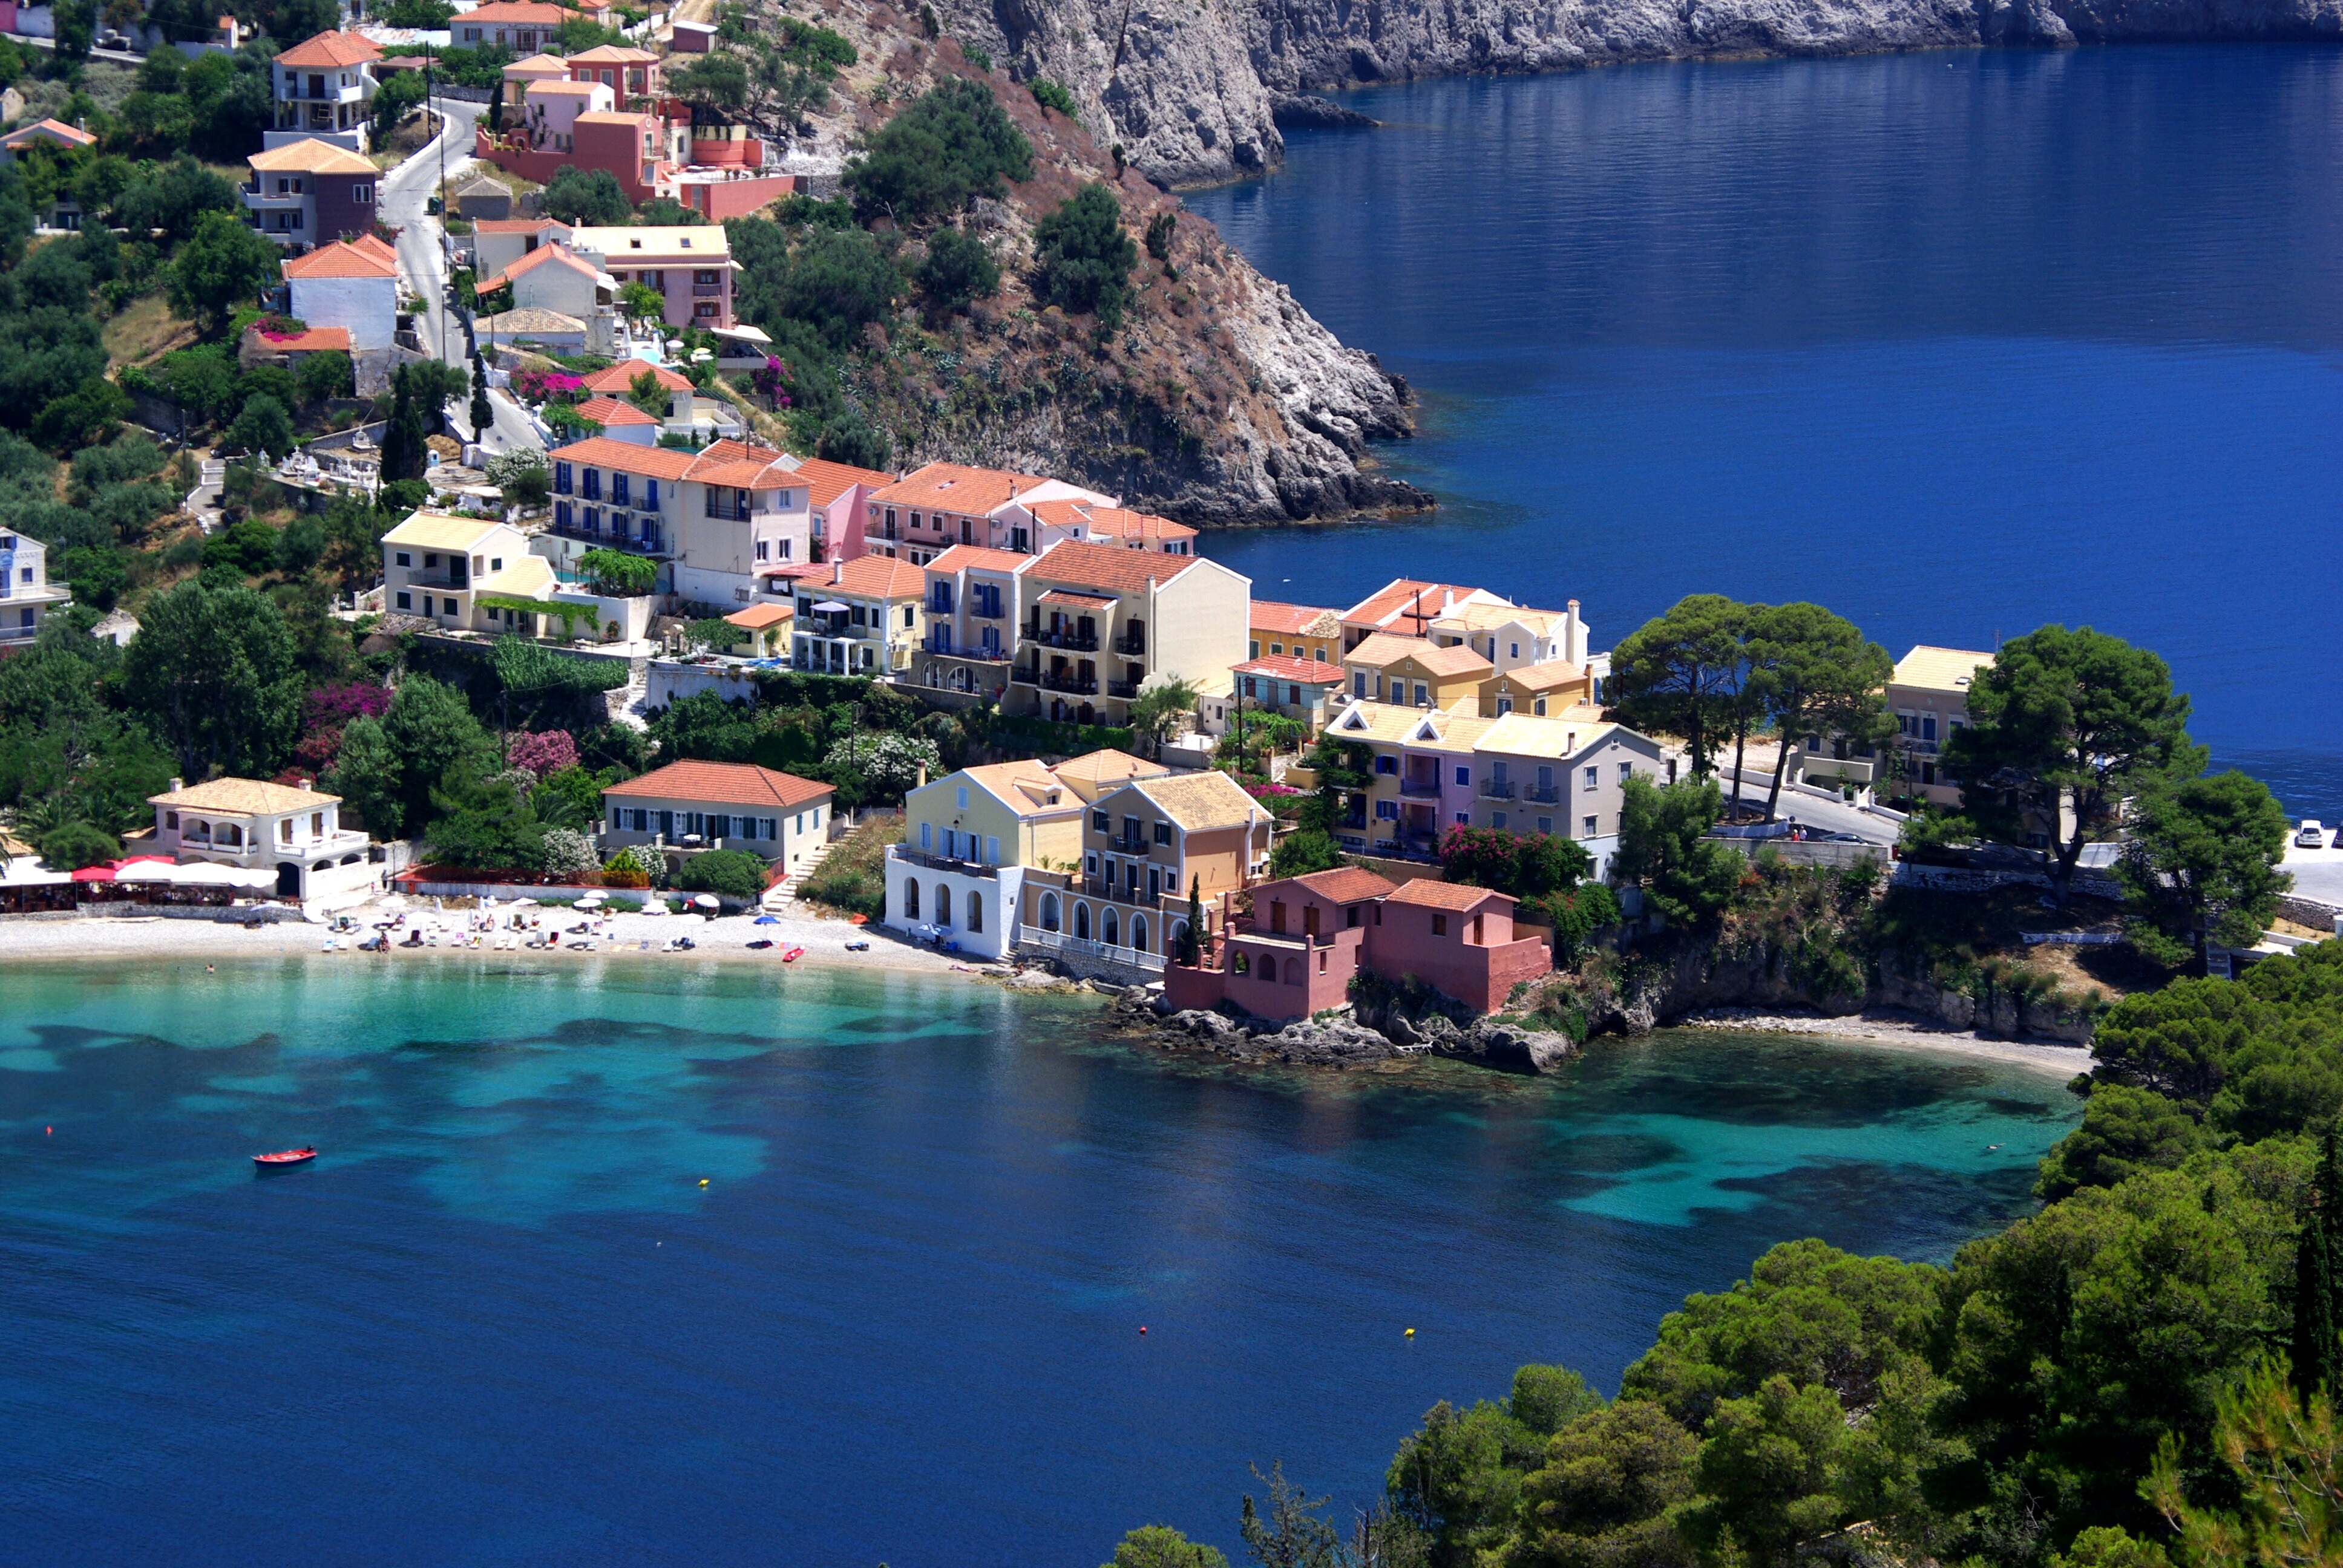
sea, coast, lake, town, vacation, village, cove, swimming pool, color, lagoon, bay, marina, tourism, resort, greece, archipelago, estate, cape, sea bay, aerial photography, assos village, island of kefalonia, resort town